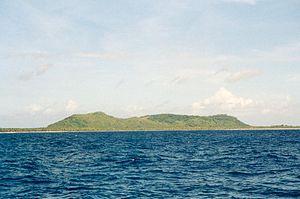
L'île de Maiao (Polynésie française) vue du large
Maiao, surnommée « l'île interdite » ou « l'île oubliée », est une île de Polynésie française faisant partie des Îles du Vent, dans l’archipel de la Société. Elle dépend de la commune de Moorea-Maiao dont elle est une commune associée. Elle a pour maire Henri Brothers, réélu aux dernières élections.